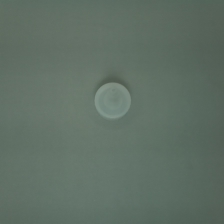
Color: white/transparent
Cap type: yorker spout cap